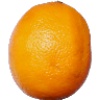
Label: Lemon Meyer 1